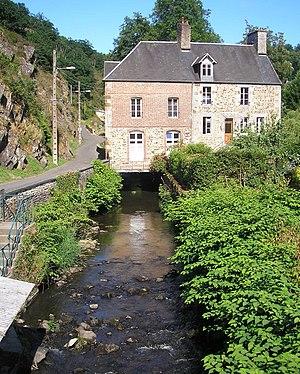
Vire (Normandie, France). Le moulin d'Olivier Basselin.